Battles Without Honor and Humanity (film)

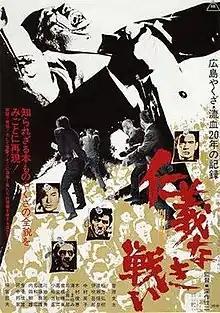
Theatrical release poster

is a 1973 Japanese yakuza film directed by Kinji Fukasaku. The screenplay by Kazuo Kasahara adapts a series of newspaper articles by journalist Kōichi Iiboshi, that were rewrites of a manuscript originally written by real-life yakuza Kōzō Minō. It is the first film in a five-part series that Fukasaku made in a span of just two years.